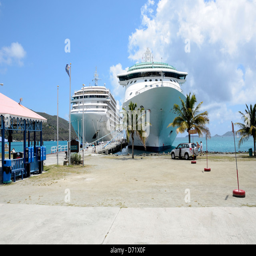
cruise ships in port on the island